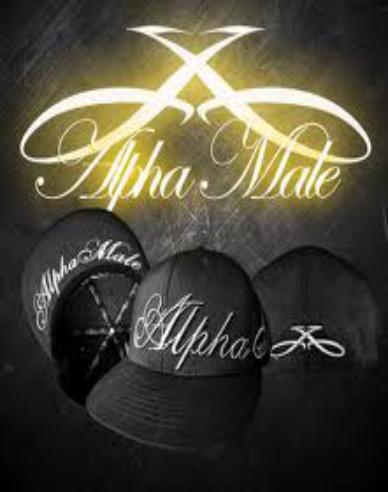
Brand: Alpha Male
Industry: Others